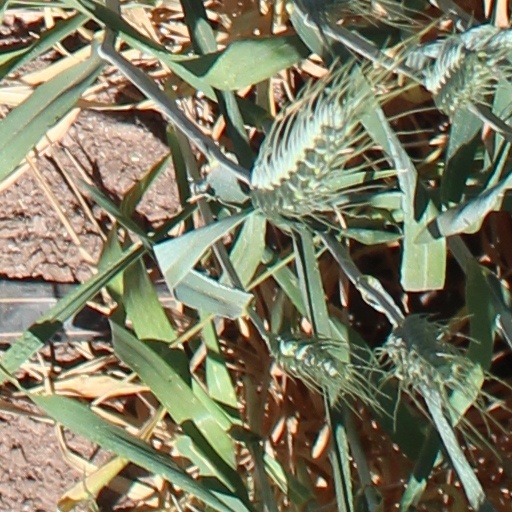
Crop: wheat